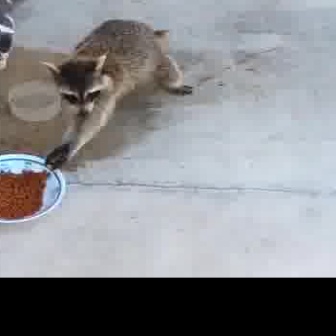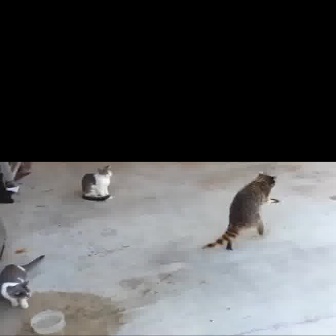
  Please identify the target specified by the bounding box [39,16,193,170] in the first image and locate it in the second image. Return the coordinates in [x_min,y_min,x_max,y_max] format.
Answer: [199,172,279,252]